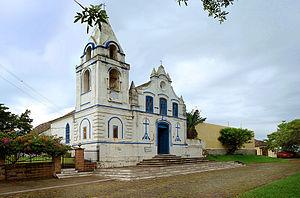
Torres est une ville brésilienne du nord-est de l'État du Rio Grande do Sul.